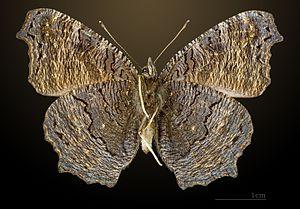
Le Paon-du-jour est une espèce de lépidoptères de la famille des Nymphalidae, de la sous-famille des Nymphalinae et de la tribu des Nymphalini.